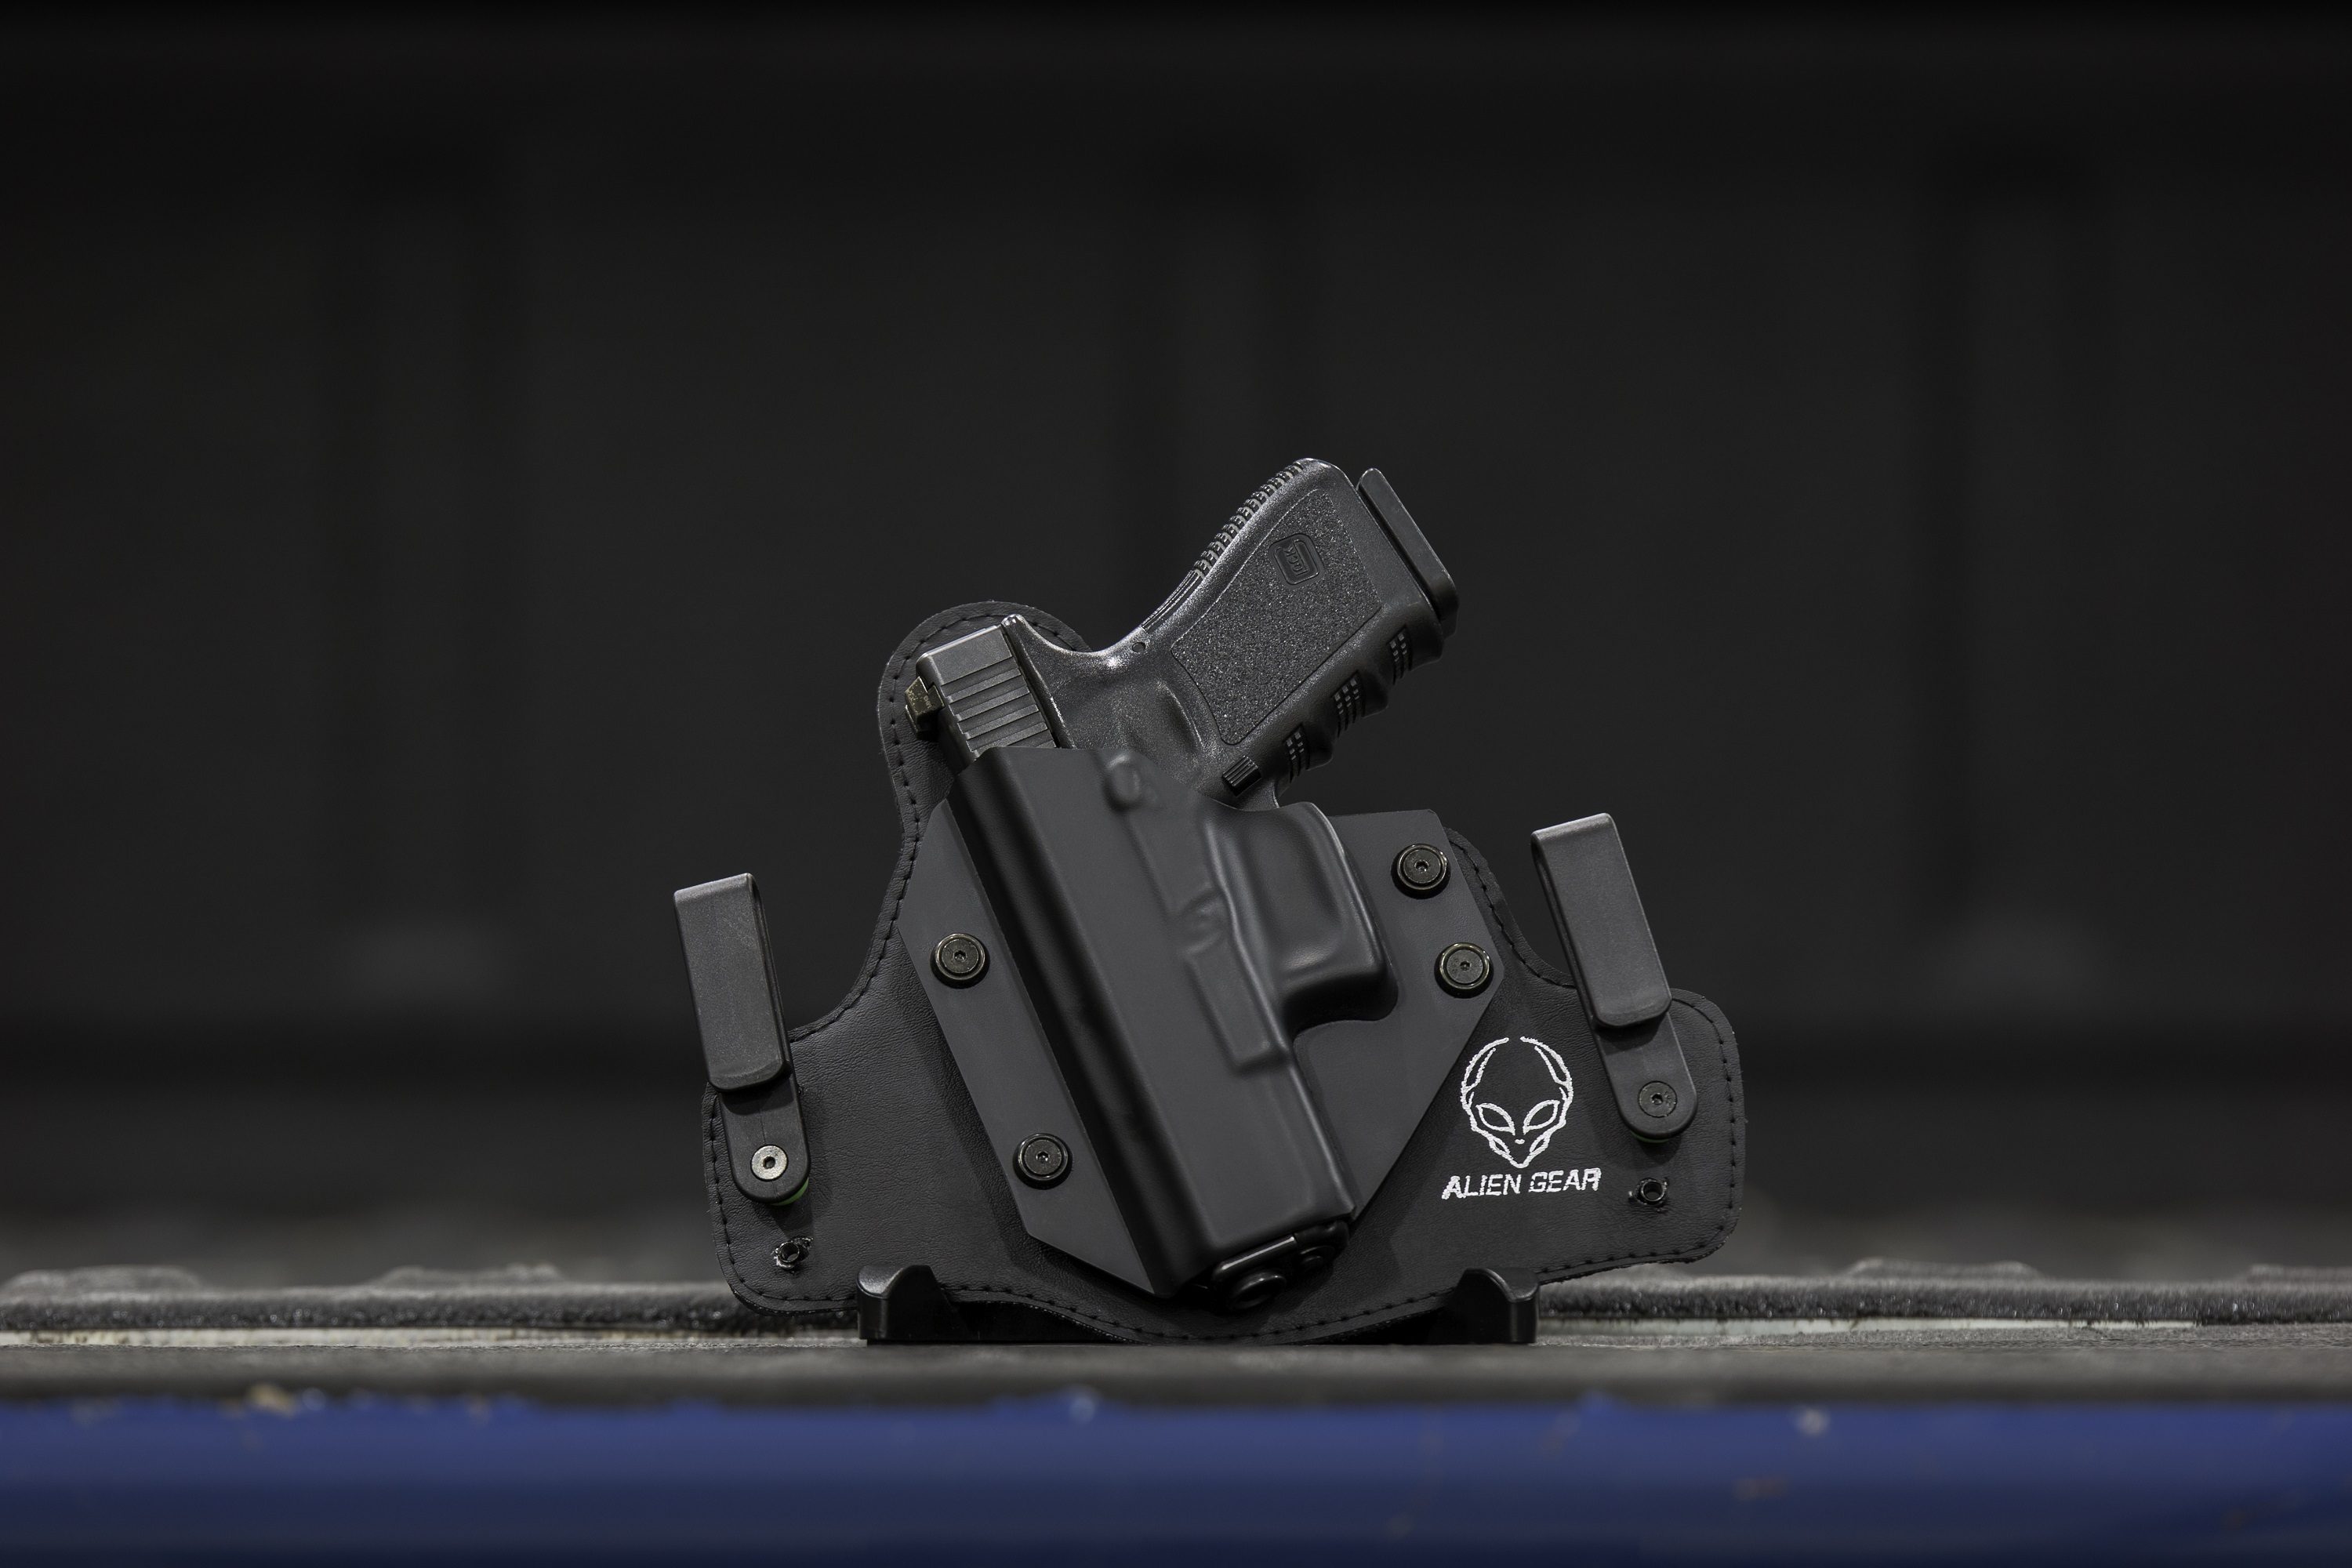
weapon, barrel, gun, crime, defense, pistol, handgun, firearm, holster, concealed carry, ccw, iwb holster, gun accessory, gun holster, owb holster, pistol holster, gunrights